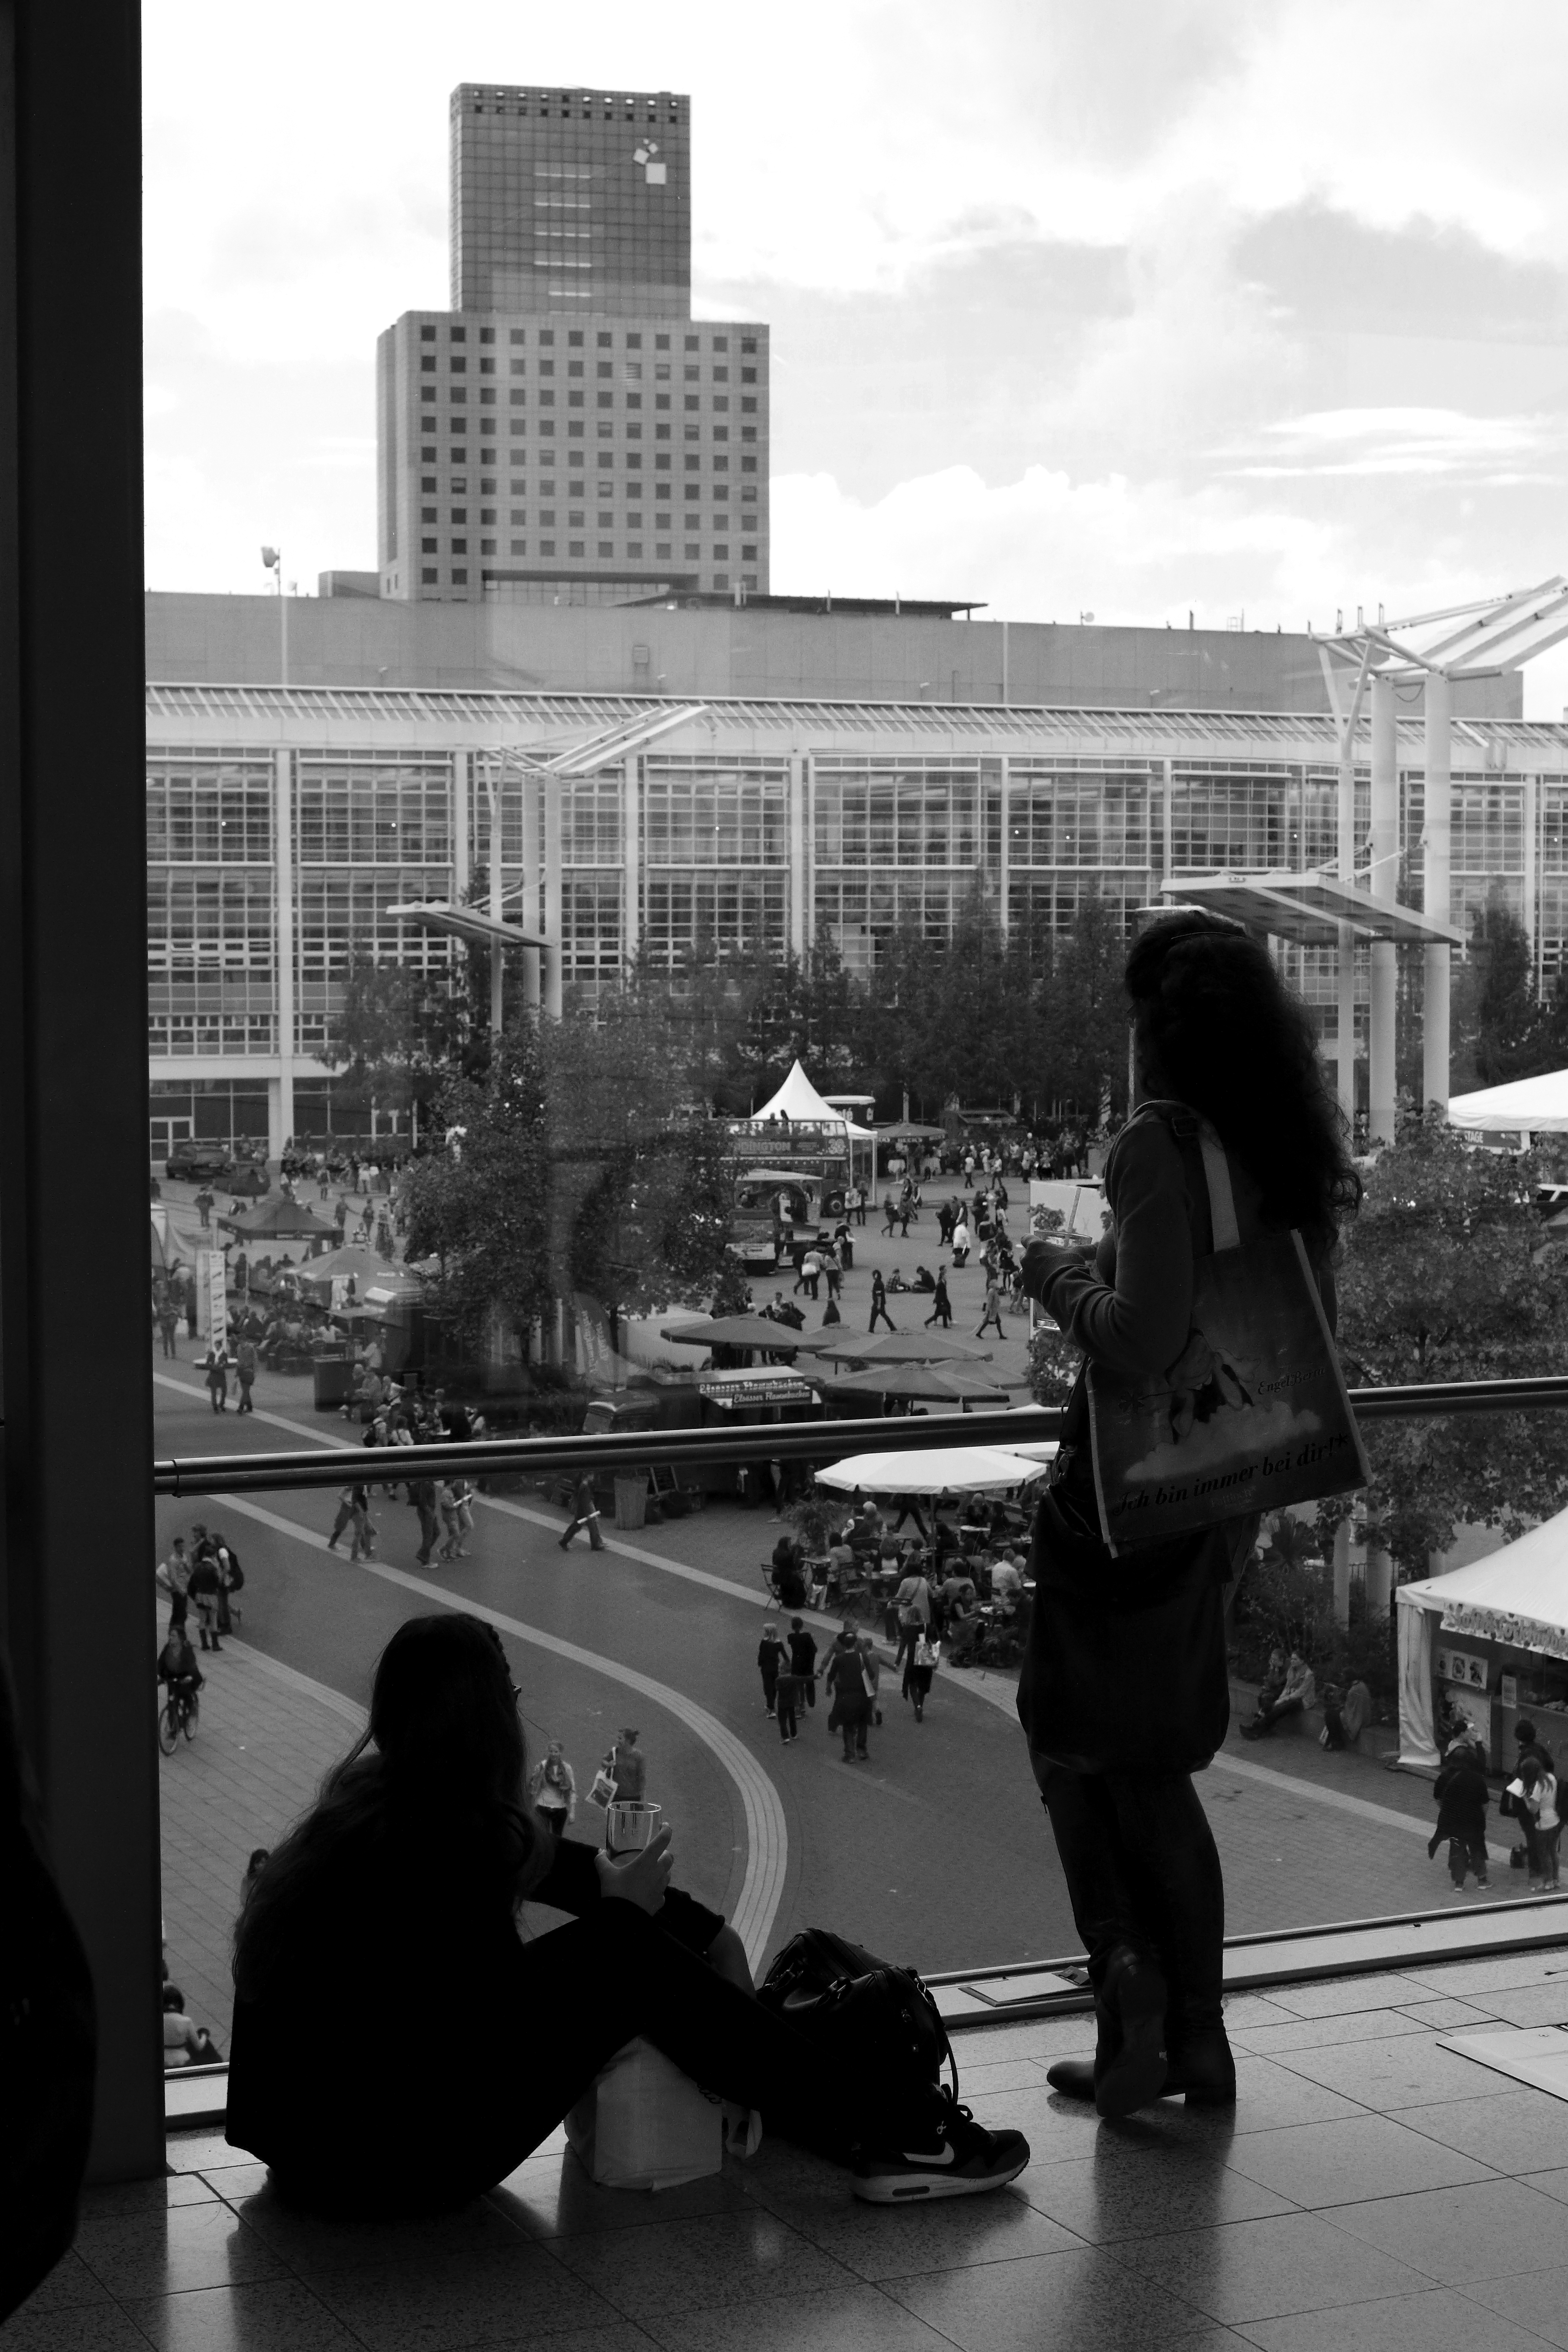
black and white, road, white, street, photography, city, cityscape, black, monochrome, bw, blackandwhite, blackwhite, books, infrastructure, photograph, snapshot, germany, alemania, allemagne, sw, schwarzweiss, schwarzweis, image, shape, fair, frankfurtmain, frankfurtammain, frankfurtam, frankfurtamain, germania, hesse, hassia, hessen, frankfurt, schwarzweissfotografie, schwarzweisfotografie, buch, messe, buchmesse, bookfair, buecher, b cher, urban area, monochrome photography, film noir